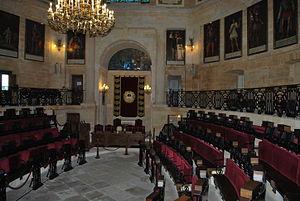
Vue générale du parlement foral de Biscaye (Batzarre Nagusia) à Gernika (Biscaye).